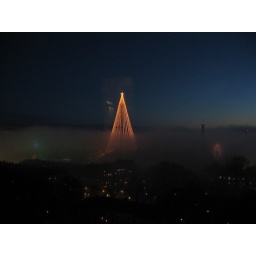
The Liseberg tower transformed to a christmas tree in dense morning mist